Describe the emotion expressed in this image:  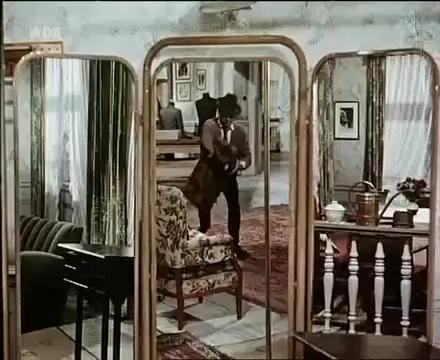
This person displays Pain, valence and arousal with low intensity.